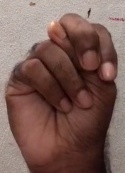
ASL sign: N